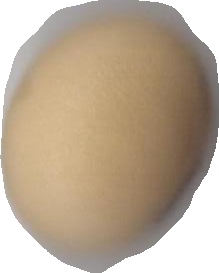
Variety: Anjasmoro